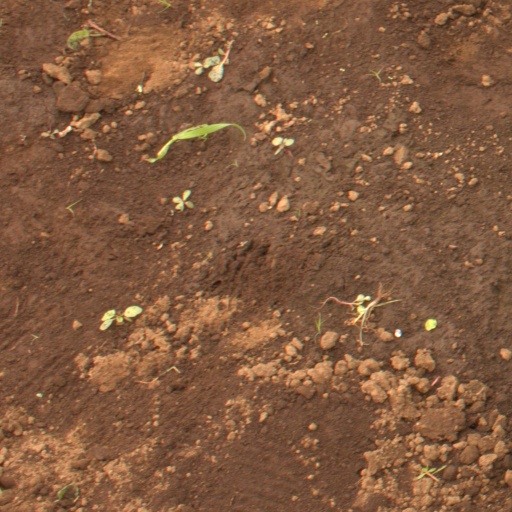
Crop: soybean